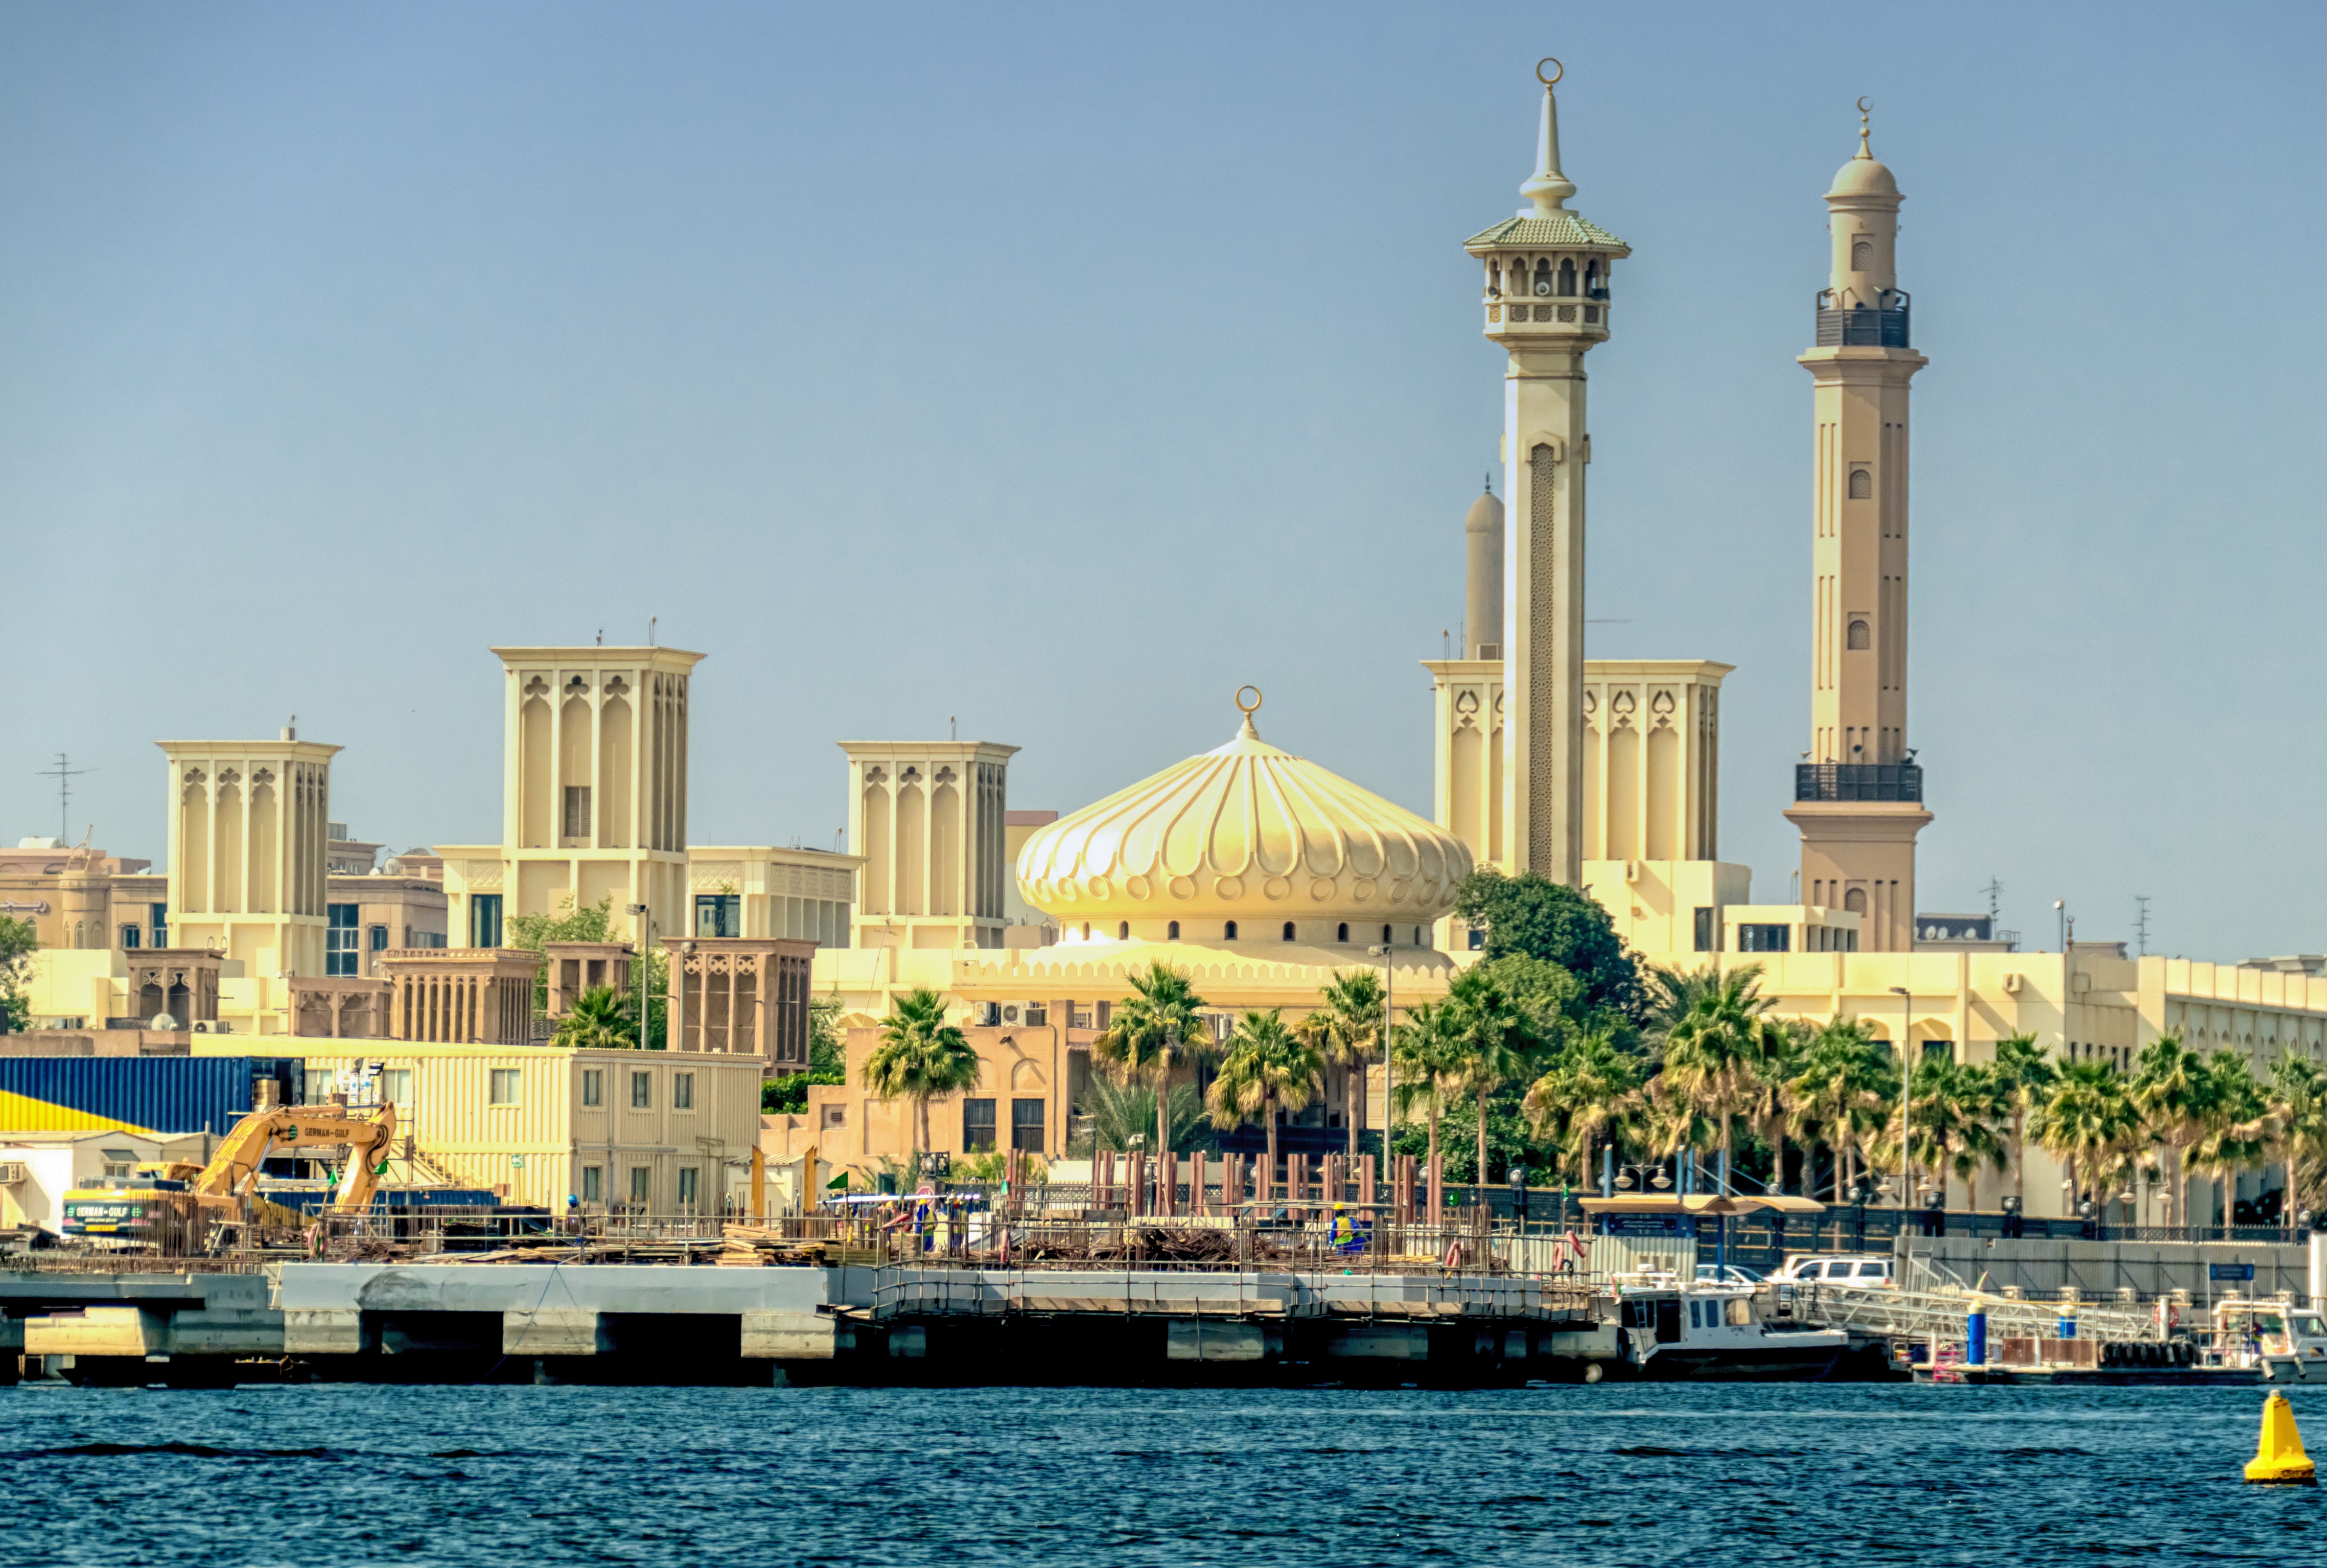
sea, dock, skyline, building, palace, city, skyscraper, cityscape, vehicle, tower, dubai, landmark, place of worship, mosque, minaret, orient